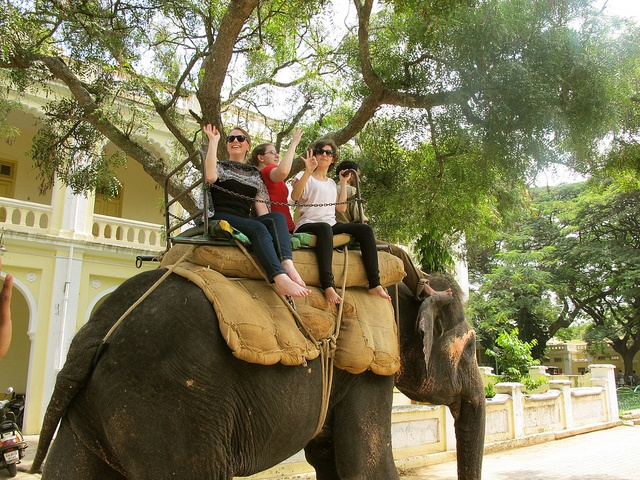
People riding on the back of an elephant in a chair.
People riding on top of an elephant through town.
A group of women riding on the back of an elephant.
The girls all wave from the back of an elephant.
People wave while riding an elephant down the road.